T. J. Houshmandzadeh

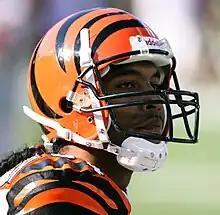
Houshmandzadeh with the Cincinnati Bengals in 2006

Touraj Houshmandzadeh Jr. (born September 26, 1977) is an American former professional football player who was a wide receiver in the National Football League (NFL). He played college football for the Oregon State Beavers and was selected by the Cincinnati Bengals in the seventh round of the 2001 NFL draft. Houshmandzadeh played for the Seattle Seahawks in 2009, the Baltimore Ravens in 2010 and the Oakland Raiders in 2011. In 2016, he joined Long Beach Poly High School as a wide receivers coach and was elevated to varsity offensive coordinator in 2018. Houshmandzadeh also works as a football analyst for FS1.